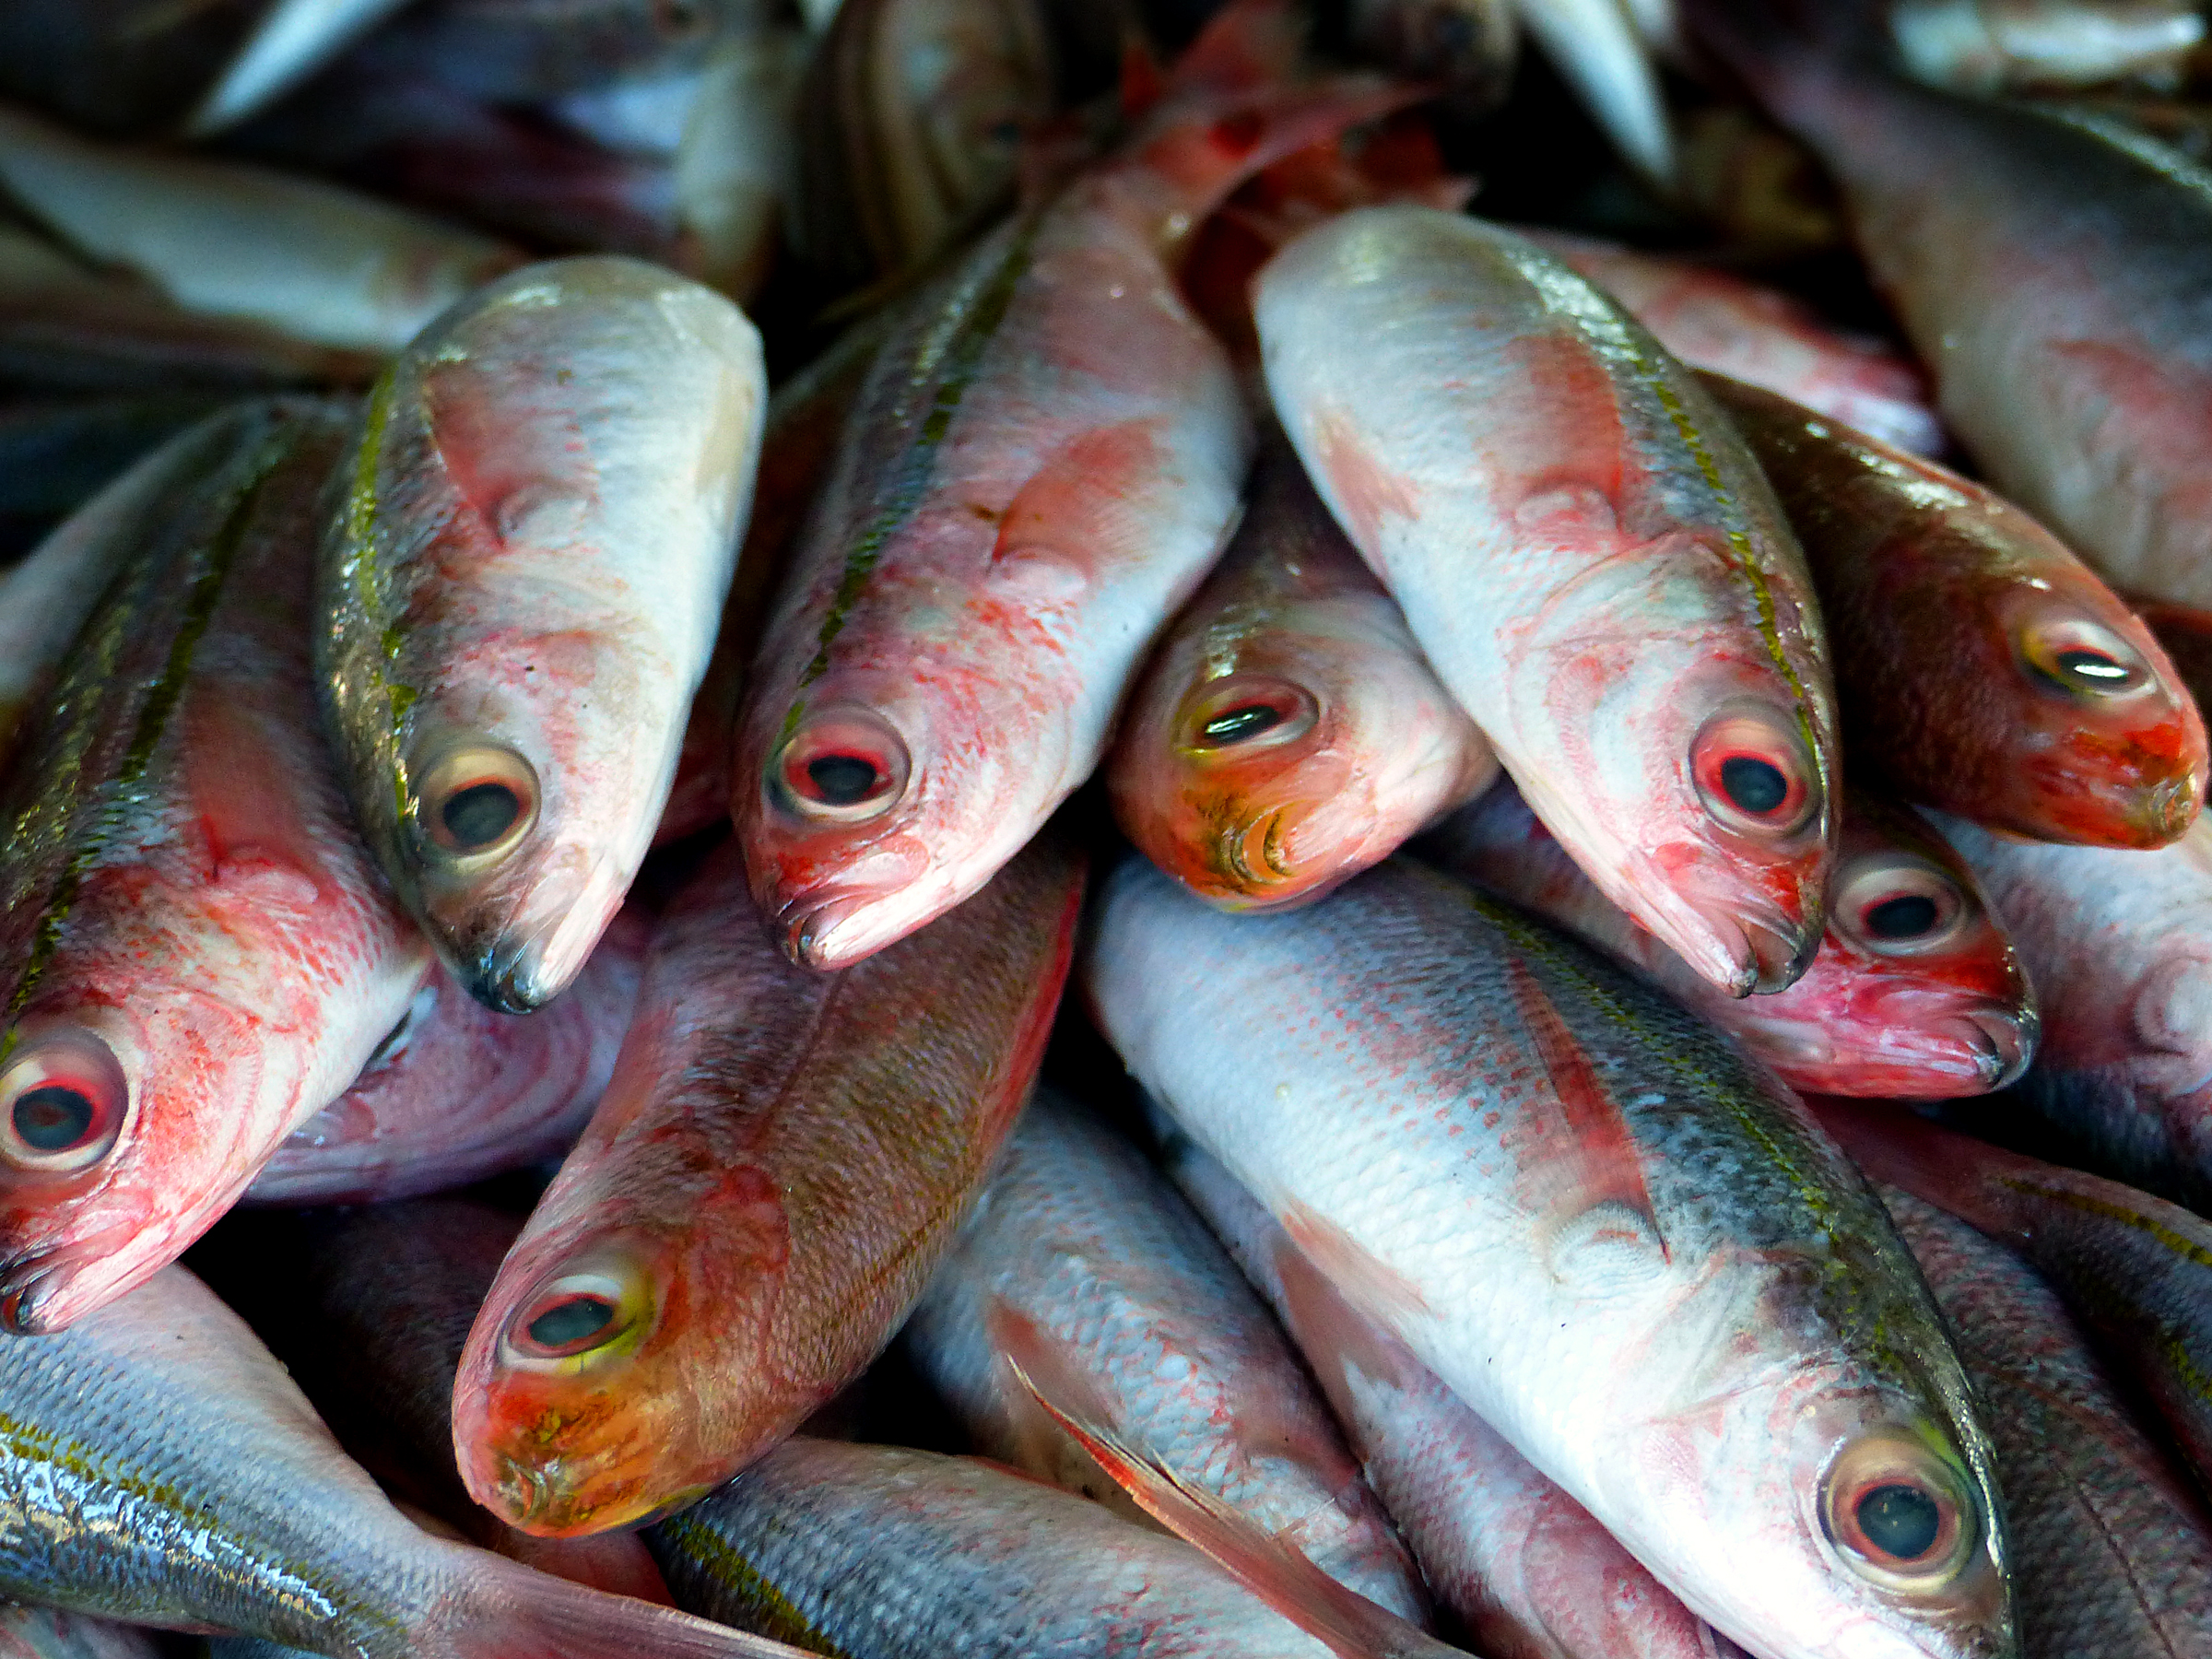
food, perch, seafood, fish, sardine, fishmarket, bridgecamera, fisheyes, panasonicdmcfz200, wetfishmarkst, bataccitymarket, milkfish, snapper, herring, red snapper, forage fish, oily fish, tilefish